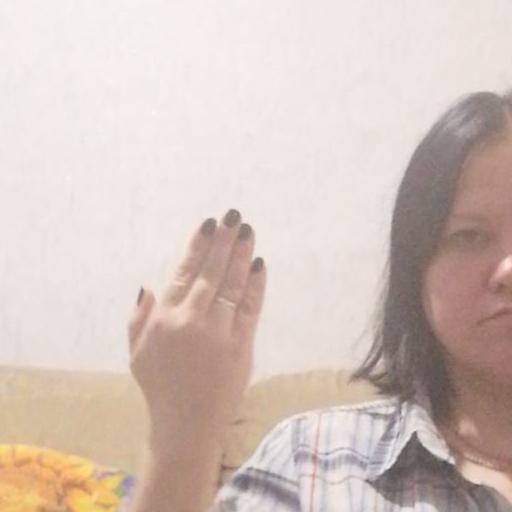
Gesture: stop_inverted